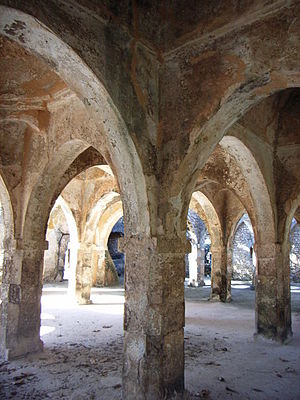
Ruinerne af Kilwa Kisiwani og Songo Mnara
Den store moské i Kilwa Kisiwani
Ruinerne af Kilwa Kisiwani og Songo Mnara i Tanzania blev i 1981 optaget på UNESCO's verdensarvsliste, og i 2004 kom de også på UNESCO's liste over truet verdensarv.